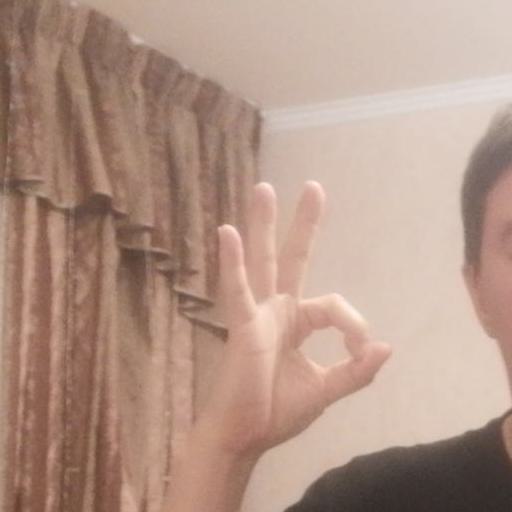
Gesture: ok